First Presbyterian Church (Waurika, Oklahoma)

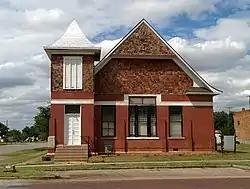

First Presbyterian Church is a historic church in Waurika, Oklahoma. It was built in 1908 and added to the National Register of Historic Places in 2002.